Haitian independence debt

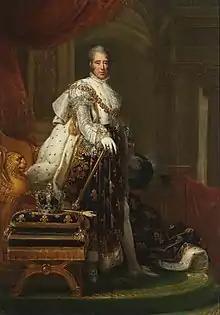
"Coronation Portrait of Charles X" by François Gérard, 1825. The King of France Charles X demanded debt repayment for freed slaves

Until France recognized Haiti's independence, the fear of reconquest and continued isolation persisted among Haitians. Haiti was also financially strained after purchasing equipment to defend itself from invasion. Knowing that improvements could not happen until Haiti received international recognition, President of Haiti Jean-Pierre Boyer sent envoys to negotiate terms with France. At one meeting in Brussels on 16 August 1823, Haiti proposed waiving all import duties for five years on French products and then duties would be halved at the end of the period; France refused the offer outright. By 1824, President Boyer began to prepare Haiti for a defensive war, moving armaments inland to provide increased protection. After being summoned by France, two Haitian envoys traveled to Paris. At the meetings held between June and August 1824, Haiti offered to pay an indemnity to France, though negotiations ended after France said it would only recognize their former territory on the west half of Hispaniola and that it sought to maintain control of Haiti's foreign relations.